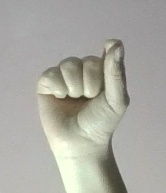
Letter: fa